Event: Nepal Earthquake
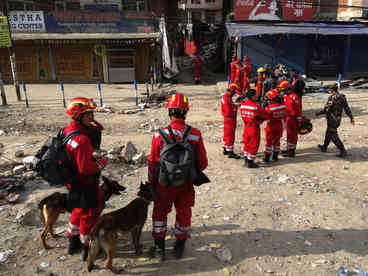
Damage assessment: damage